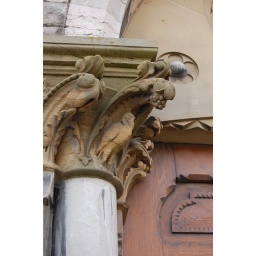
A bird in stone